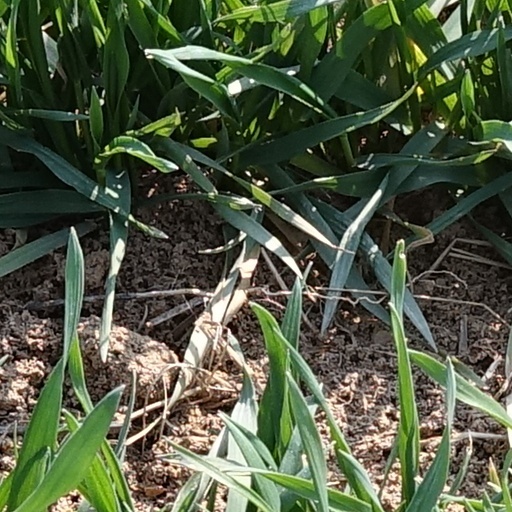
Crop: wheat